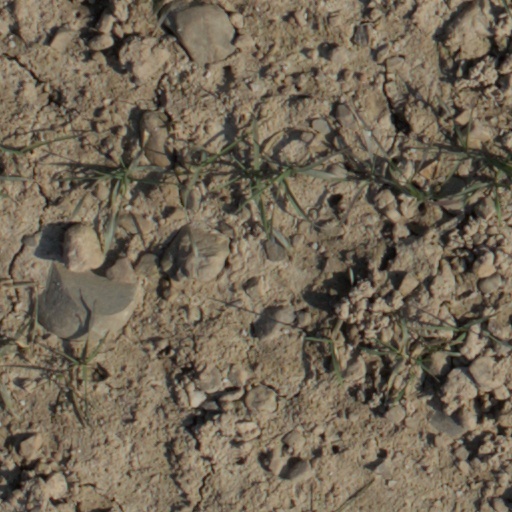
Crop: wheat